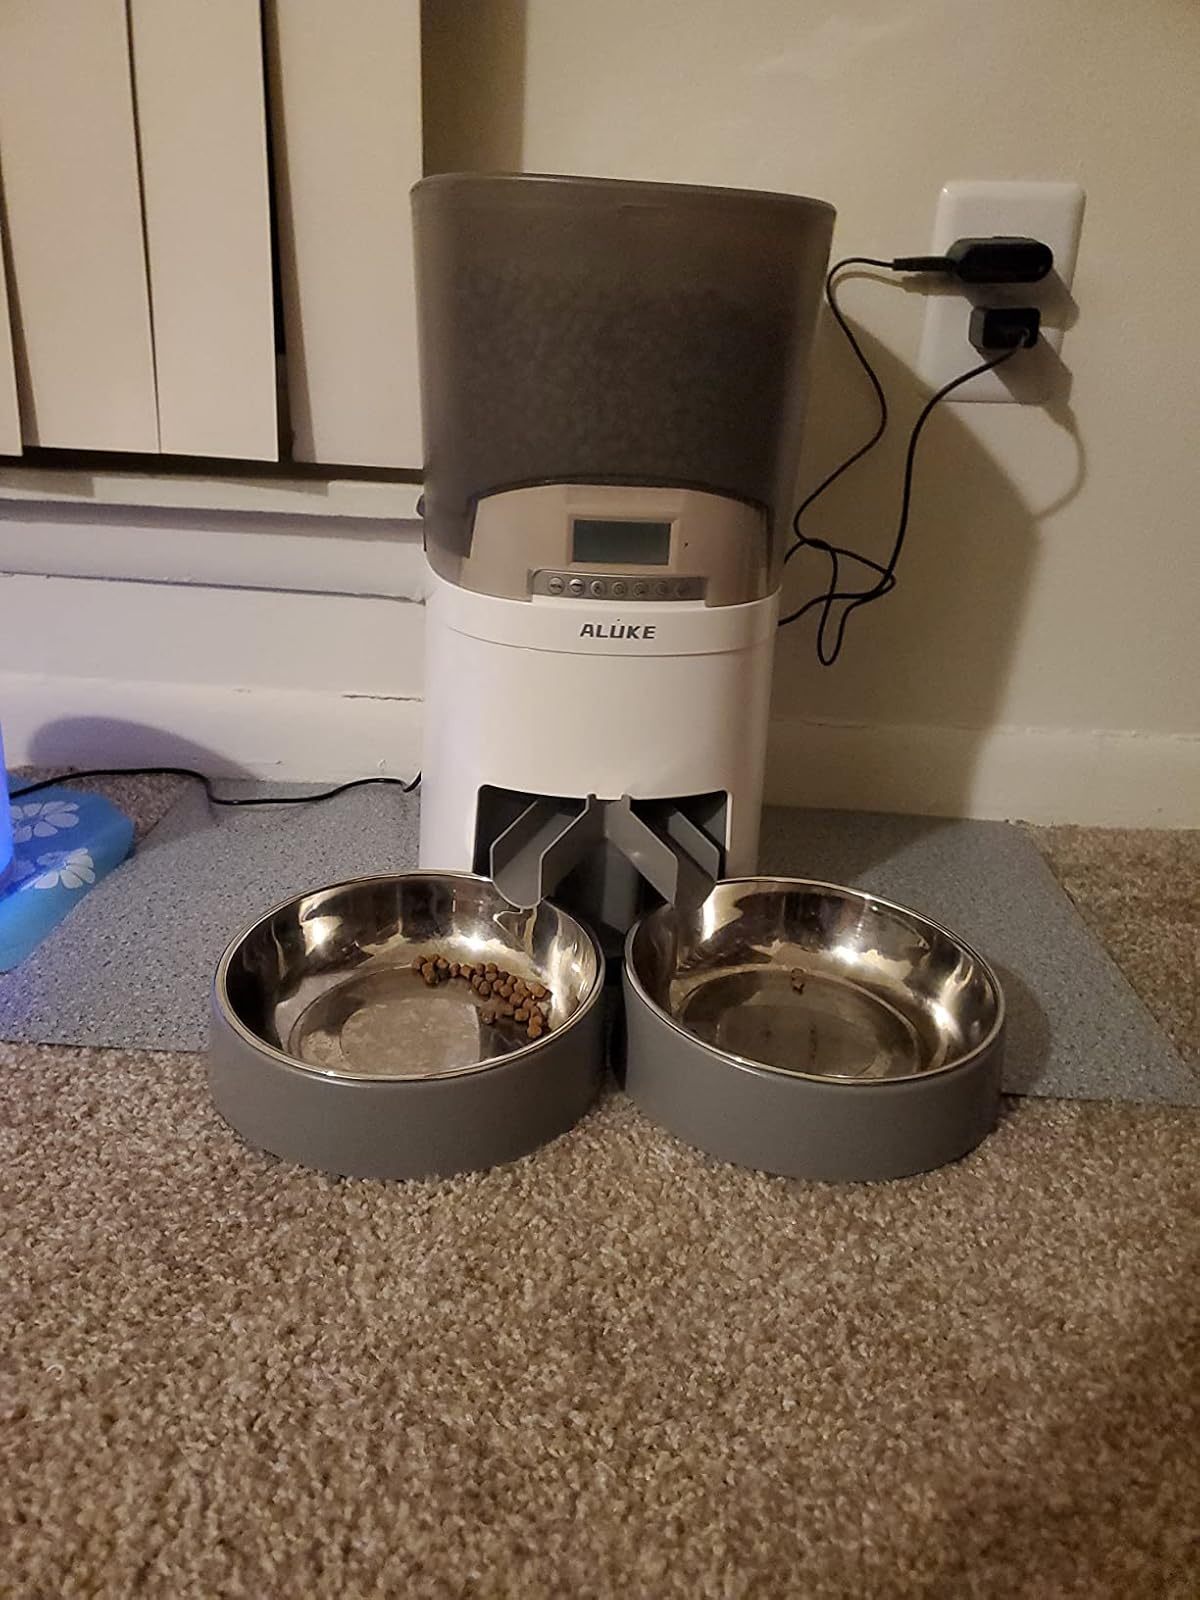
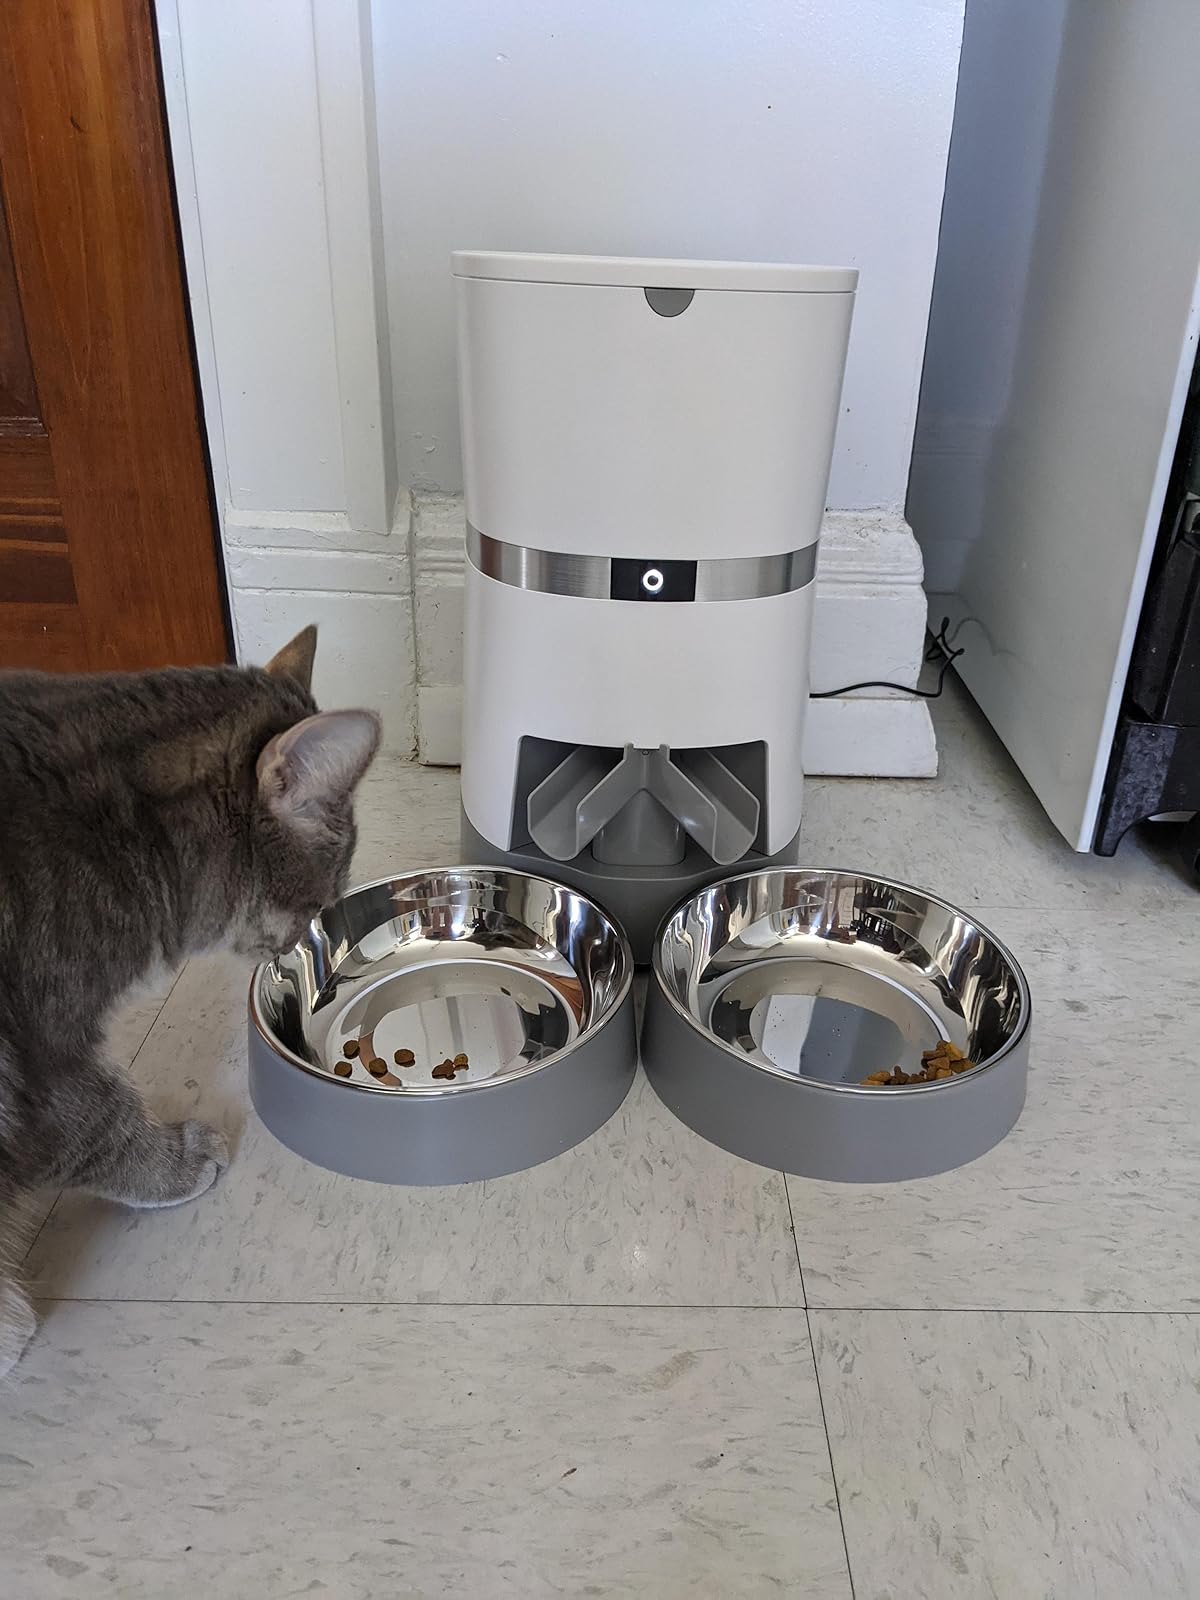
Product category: items_feeder
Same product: no